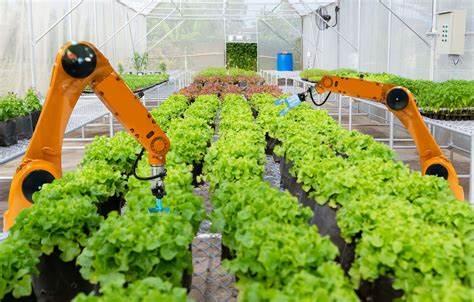
Mashine zinazotumika kwenye kilimo cha kiasa kisichotumia udongo, mboga za majani zimepandwa ndani yake zikiwa zimestawi vizuri zikikaribia wakati wa kukomaa na kuchumwa kwa matumizi ya nyumbani na mama ntilie pia.